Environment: real
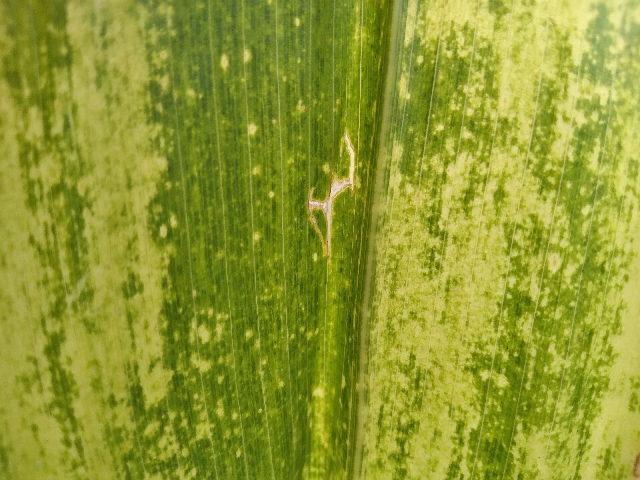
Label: lethal_necrosis